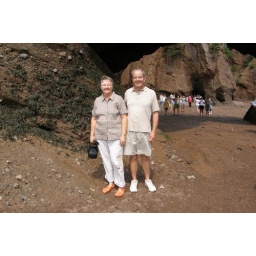
Walking in the mud on the ocean floor when the Bay of Fundy tide is out at Hopewell Cape, New Brunswick